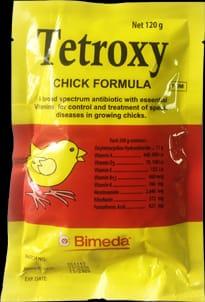
Kifungashio cha rangi ya zambarau chenye maandishi "Tepetroxy" na kifaranga mdogo ni mfano wa dawa za mifugo zinazopatikana kwenye maduka ya pembejeo za kilimo na dawa za mifugo, dawa hizi hutumika kama kinga na tiba ya magonjwa ya nyama na huonyesha umuhimu wa kuwahudumia mifugo kwa njia bora ili kuhakikisha afya yanayostawi wao.